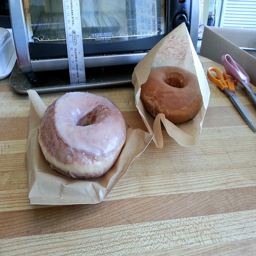
A pair of donuts in a tissue paper wrapping sit atop a counter.
Two donuts on a table in front of a toaster.
Two glazed doughnuts on the counter, in front of a toaster oven.
Two donuts sitting on a kitchen counter covered in frosting.
Two doughnuts sitting on wrapper that is sitting on a table